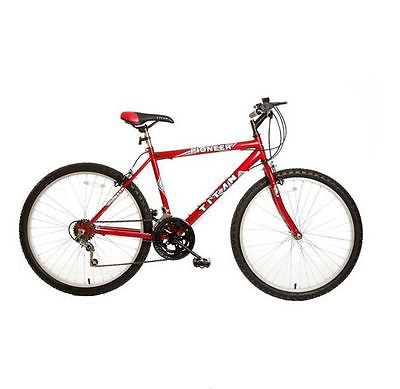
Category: bicycle